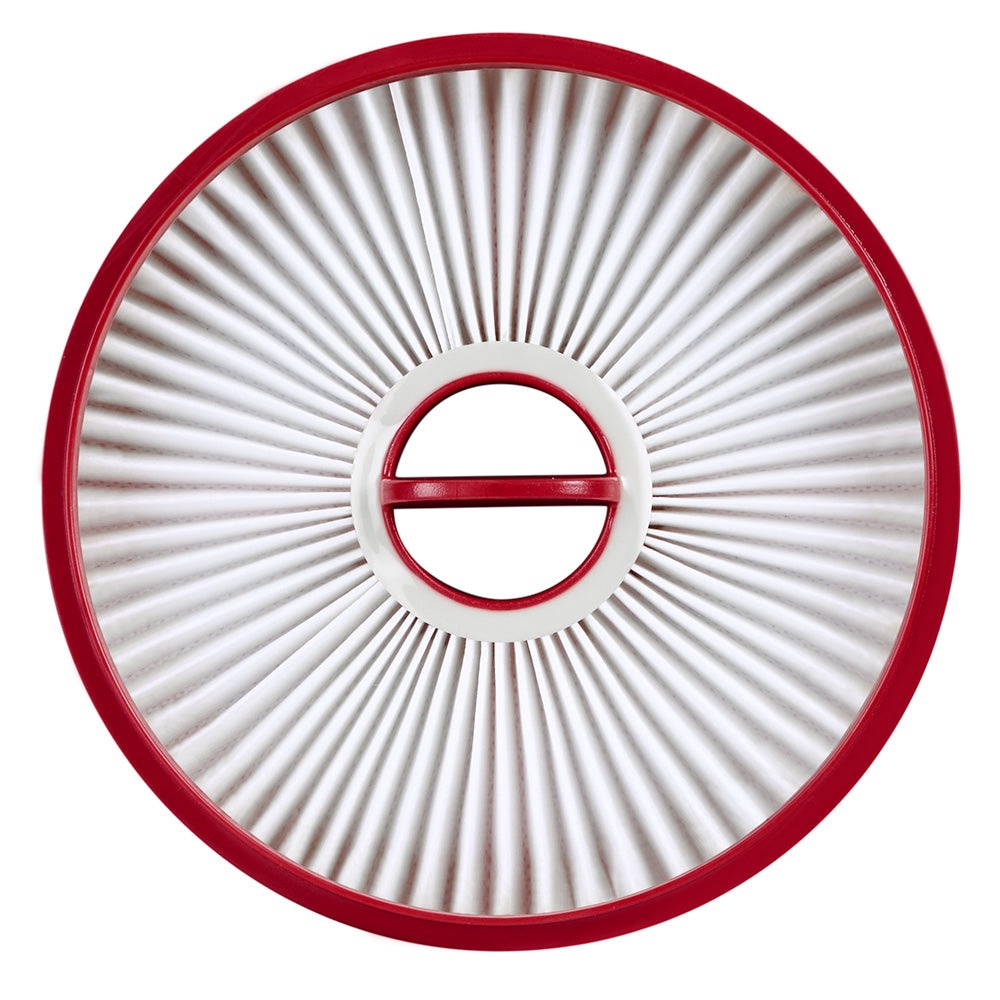
Milwaukee Tool 49-90-2012 HEPA FILTER, COMPATIBLE WITH #0940-20
The HEPA filter is compatible with the M18 FUEL compact vacuum (0940-20). This HEPA approved filter is easy to install and captures 99.97% of all fine dust particles larger than 0.3 microns for fine particle dusting. This product contains a HEPA filter and a foam pre-filter, both of which are washable. We designed these products so that they can be used together on the MILWAUKEE M18 FUEL Compact Vacuum. Includes: (1) M18 FUEL Compact Vacuum Filter (49-90-2012) (1) Foam pre-filter
Brand: Milwaukee Tool
Category: Home & Garden > Household Appliance Accessories > Vacuum Accessories > Filters